Gujarati–Portuguese conflicts

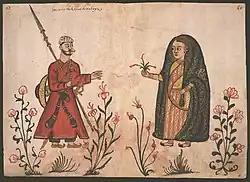
Portuguese watercolour sketch of a Gujarati warrior.

When the Portuguese began construction of a fortress in Chaul with the consent of the Nizam Shah of Ahmadnagar, the governor of Diu Malik Issack dispatched 40-50 oarships under the leadership of Aga Mohammed to prevent its construction. The Portuguese governor of India Diogo Lopes de Sequeira mobilized three galleons, a caravel and three galleys under the command of Dom Aleixo de Meneses and after a long-drawn combat of artillery in November 1521, Aga Mohammed retreated in disgrace.